Acute lymphoblastic leukemia

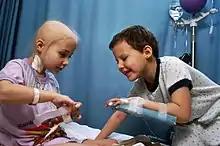
Two girls with ALL demonstrating intravenous access for chemotherapy

The aim of treatment is to induce a lasting remission, defined as the absence of detectable cancer cells in the body (usually less than 5% blast cells in the bone marrow) or the absence of minimal residual disease.